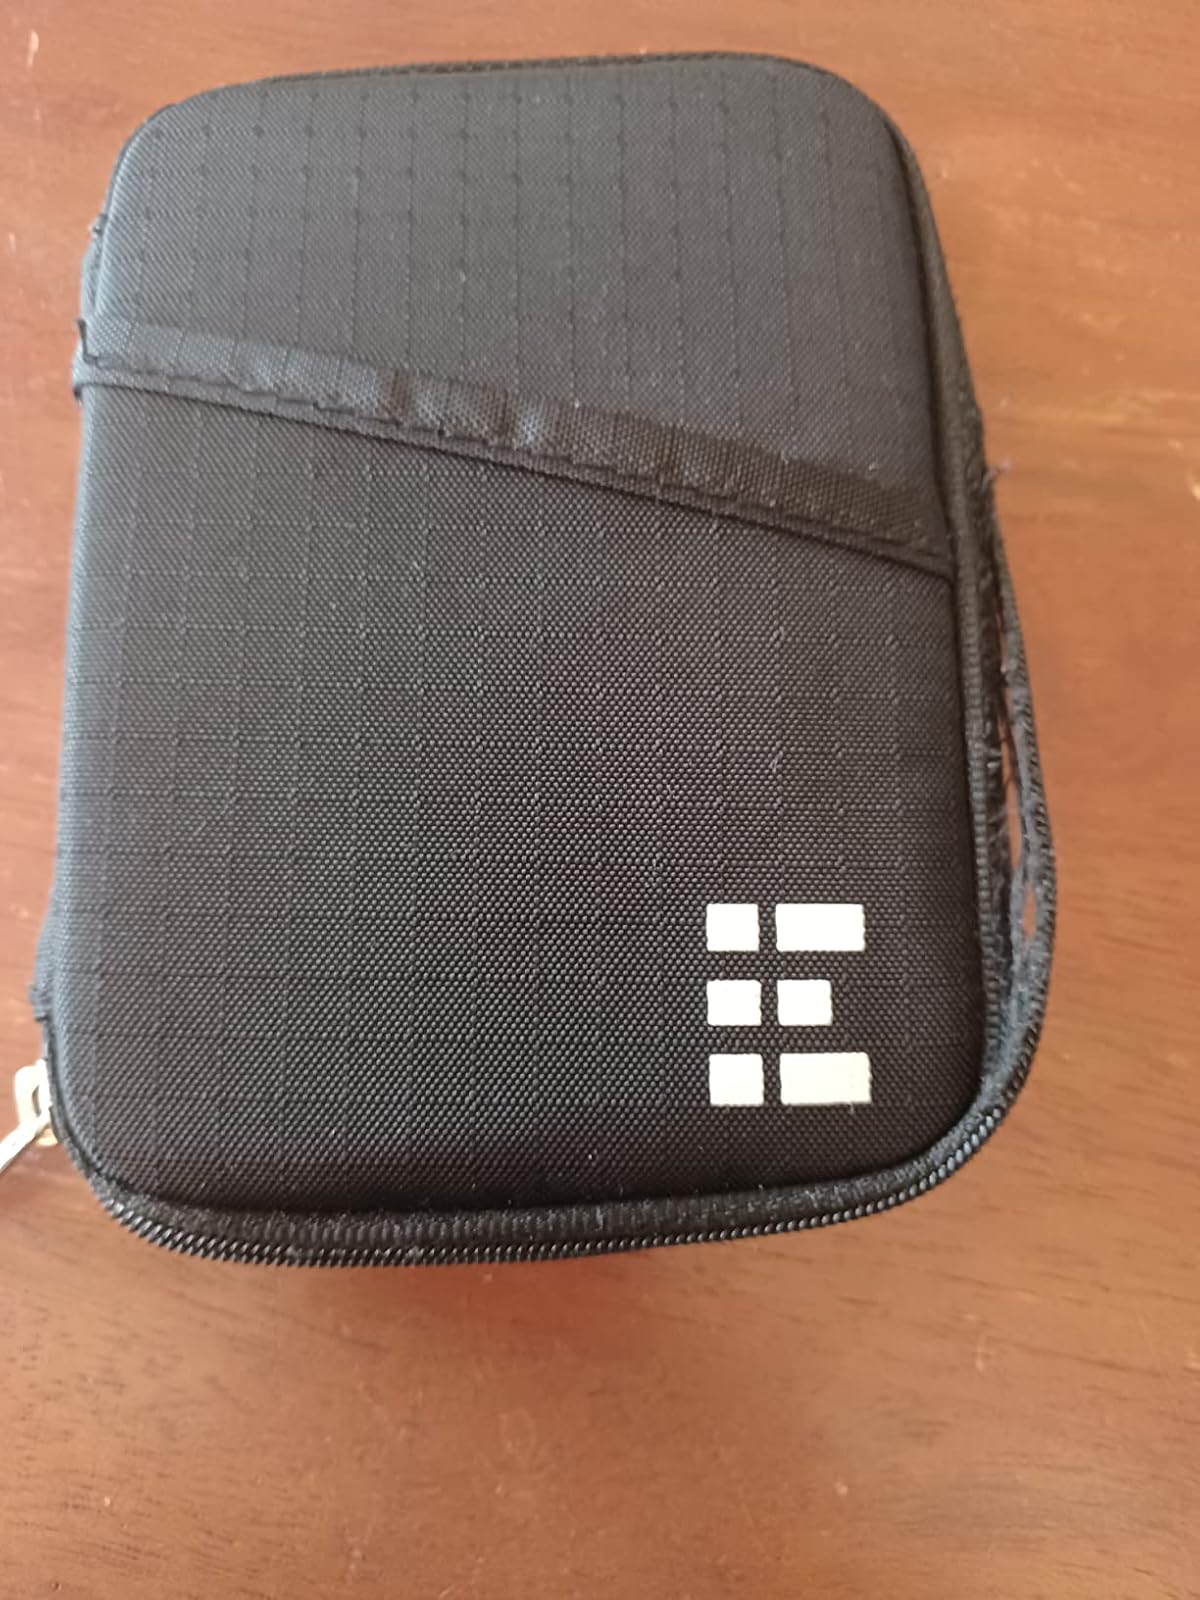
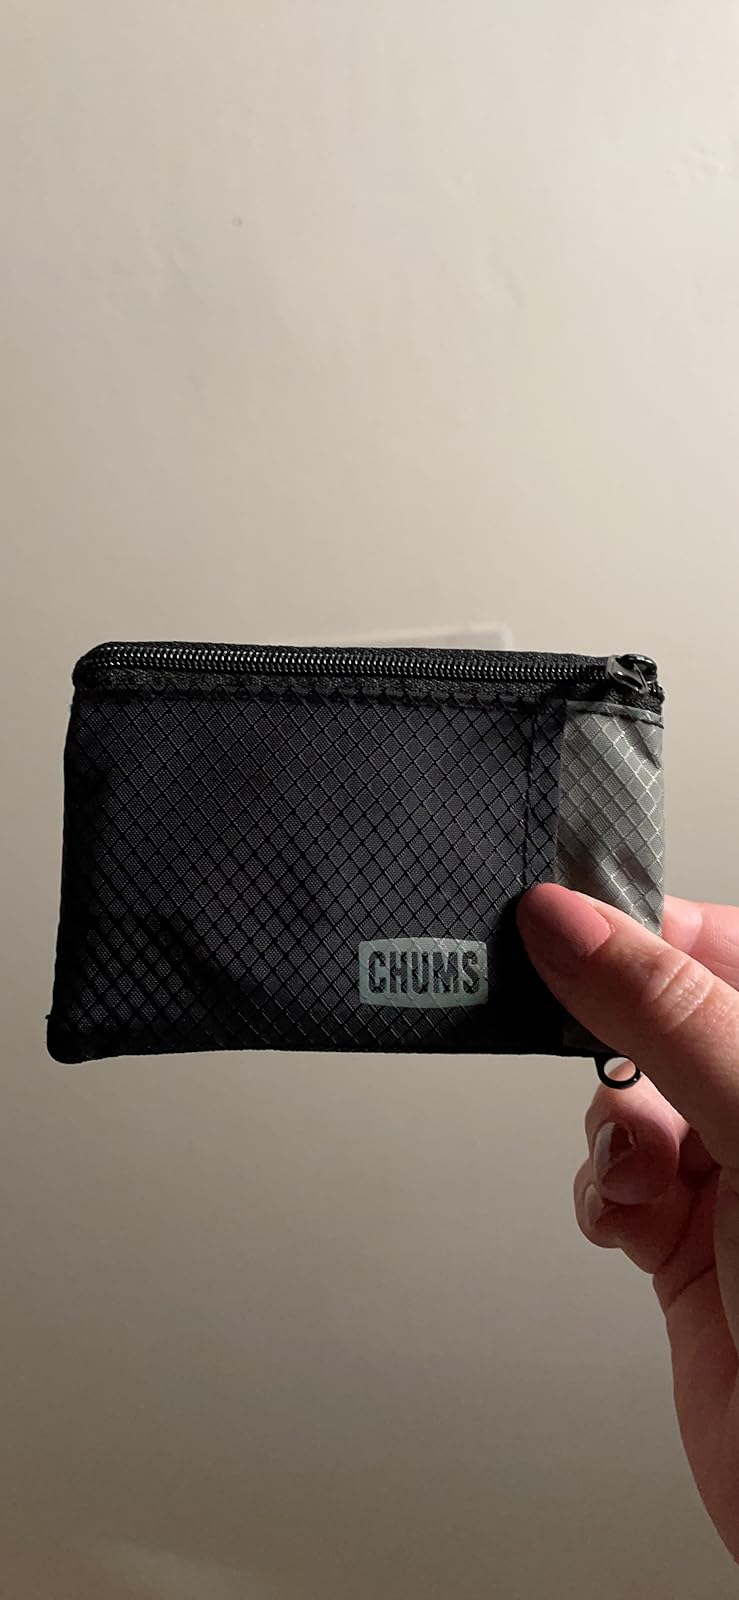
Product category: accessories_wallet
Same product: no